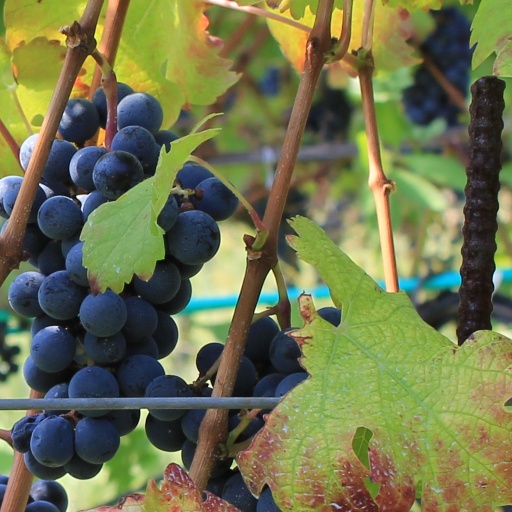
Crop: grape